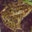
Label: frog